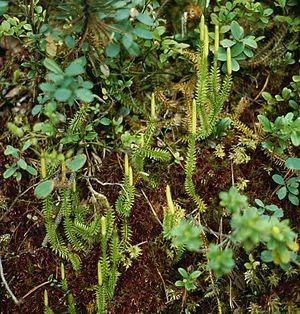
Le Lycopode à rameaux annuels, Lycopode à rameaux d'un an ou Lycopode à feuilles de genévrier est un lycopode de la famille des Lycopodiaceae. Ce lycopode forme d'importantes colonies et il est protégé sur une grande partie du territoire français.
Les Lycopodes sont un ordre de plantes vasculaires appartenant à la classe des Lycophytes.
La famille des Lycopodiacées fait partie de l'ordre des Lycopodiales avec les Huperziaceae dont les genres sont parfois inclus dans la famille des Lycopodiacées.